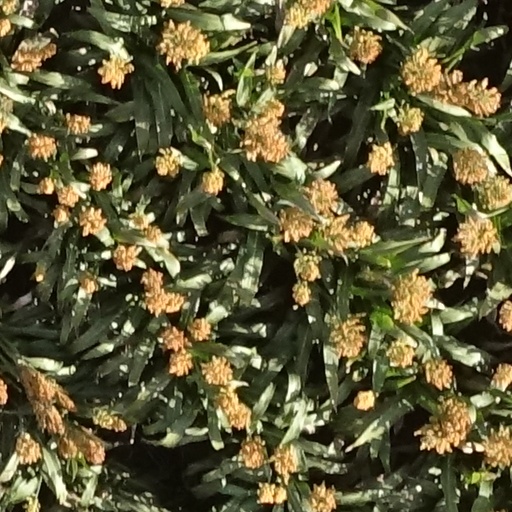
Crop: sorghum